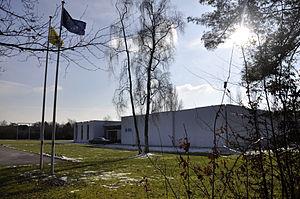
Le Musée Dhondt-Dhaenens est un musée d'art situé à Deurle, un village de la province belge de Flandre-Orientale.